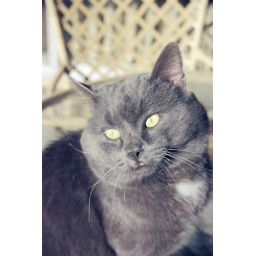
Short Wheelbase posing atop the glass table on the porch in La Habra, CA, January 1988.